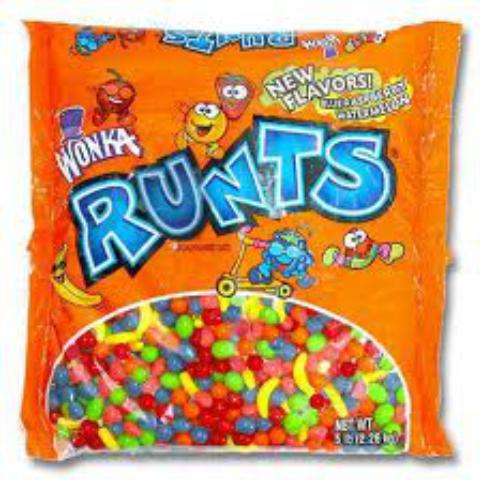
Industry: Food